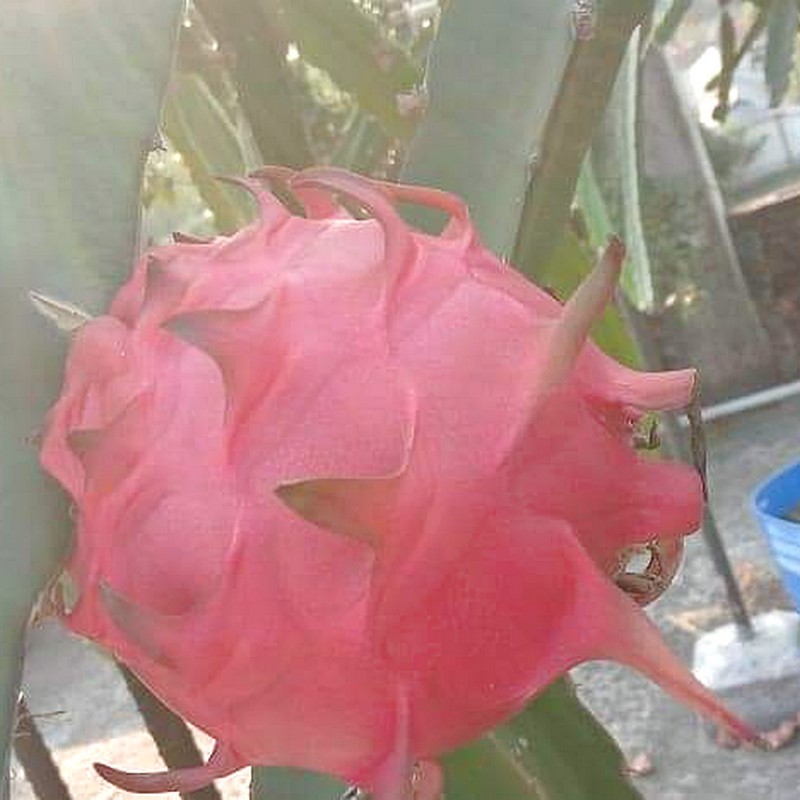
Label: Mature Dragon Fruit